I Am a Stalker

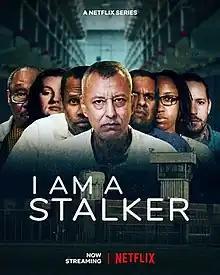
Promotional poster

I Am a Stalker is a British true crime television docuseries. It features a series of interviews with convicted stalkers and their survivors who share their first-hand accounts of what happened. The series was released on October 28, 2022 on Netflix.